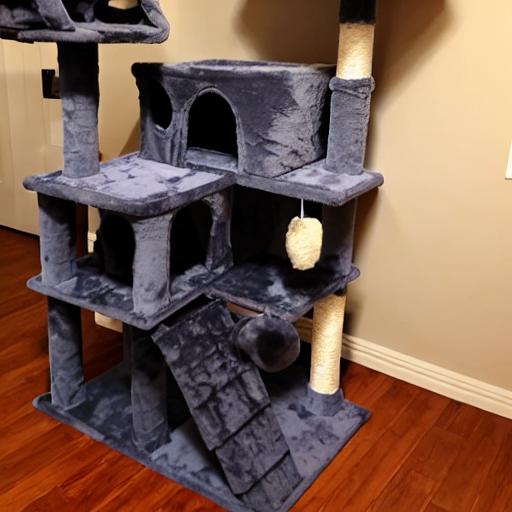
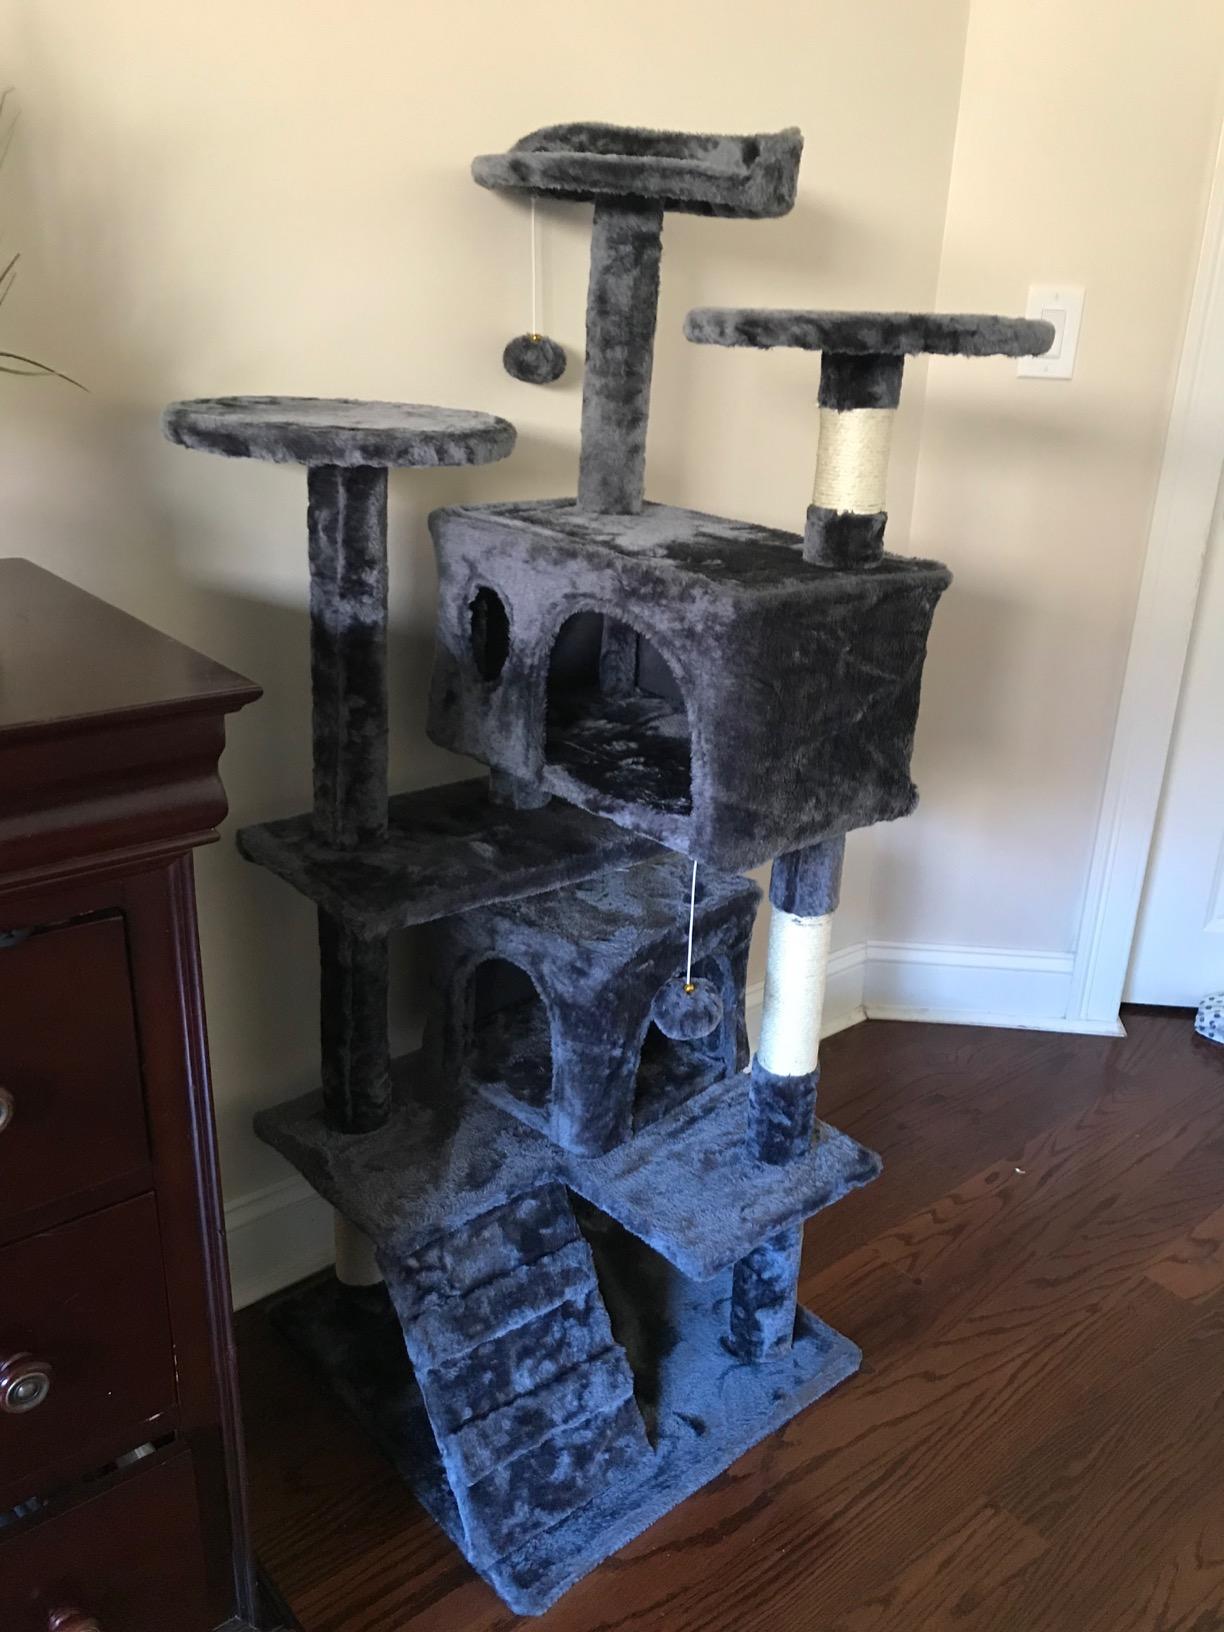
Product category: items_cat tree
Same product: no